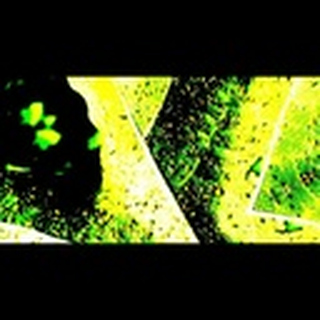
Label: cotton_aphids